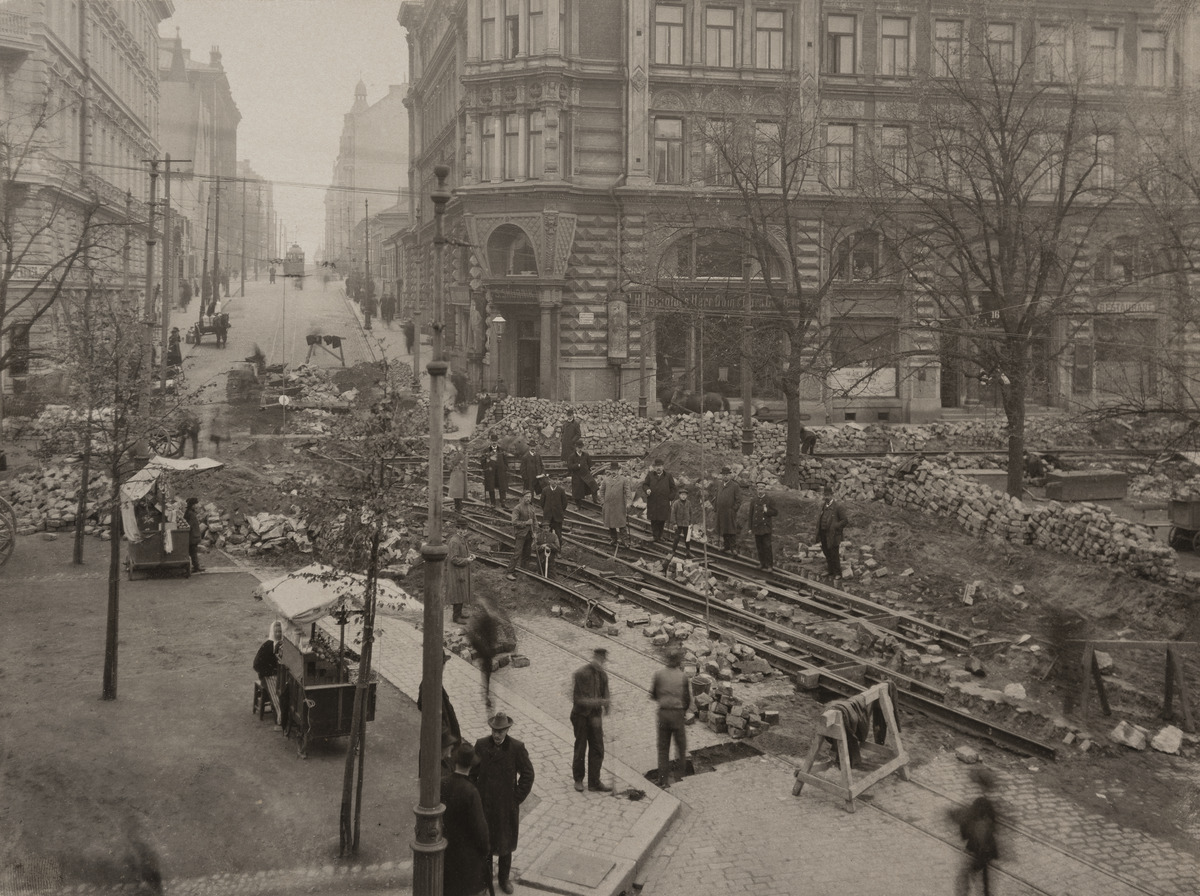
Raitiokiskotöitä Läntisen Henrikinkadun (nykyinen Mannerheimintie) ja Vladimirinkadun (nykyinen Kalevankatu) risteyksessä, linjaa laajennetaan kaksiraiteiseksi
sisällön kuvaus: Raitiokiskotöitä Läntisen Henrikinkadun (nykyinen Mannerheimintie) ja Vladimirinkadun (nykyinen Kalevankatu) risteyksessä, linjaa laajennetaan kaksiraiteiseksi. Vladimirinkadun ylämäessä näkyy ns. trolley-virroittimella kulkeva Lapinlahden linjan

vaunu. mustavalkoinen
Ajankohta: kuvausaika 1908
Paikka: Suomi, Uusimaa, Helsinki, Kamppi Helsinki, Mannerheimintie 12, 14. Kalevankatu
Aiheet: liikenne, kaupunkiliikenne, raideliikenne, raitioliikenne, raitiovaunut, risteykset, raiteet, kiveys, rakentaminen